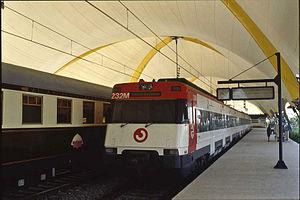
L’Exposition universelle de 1992 ou Expo '92, officiellement Exposition universelle de Séville 1992 s'est tenue du 20 avril au 12 octobre 1992 à Séville, en Espagne, sur l'île de La Cartuja. L'Exposition avait pour thème « L'Ère des Découvertes » et célébrait les 500 ans de la découverte de l'Amérique.